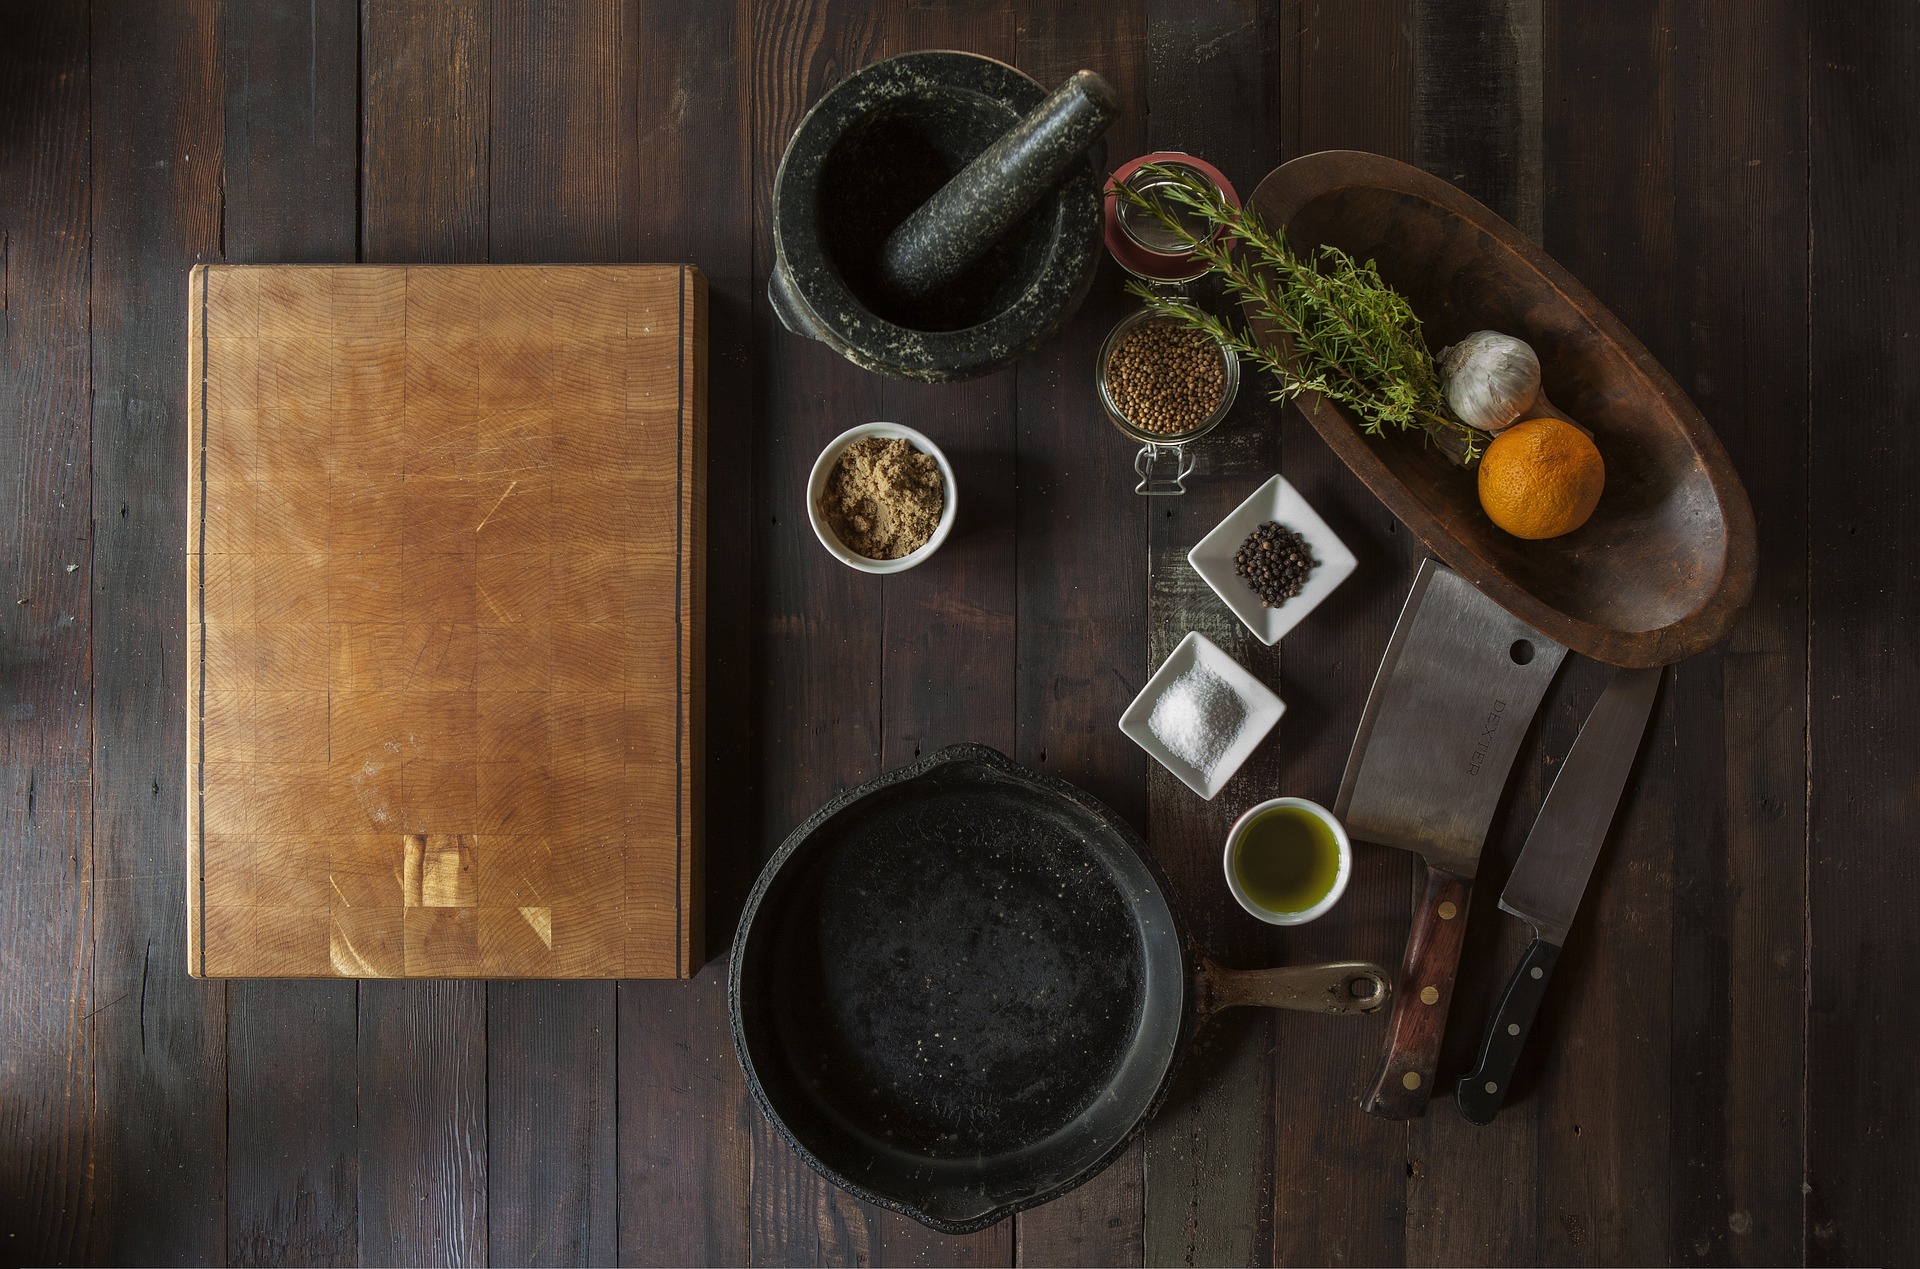
art, still life photography, wood, still life, font